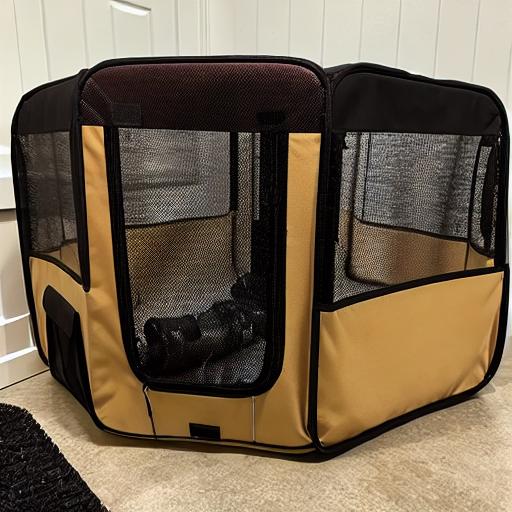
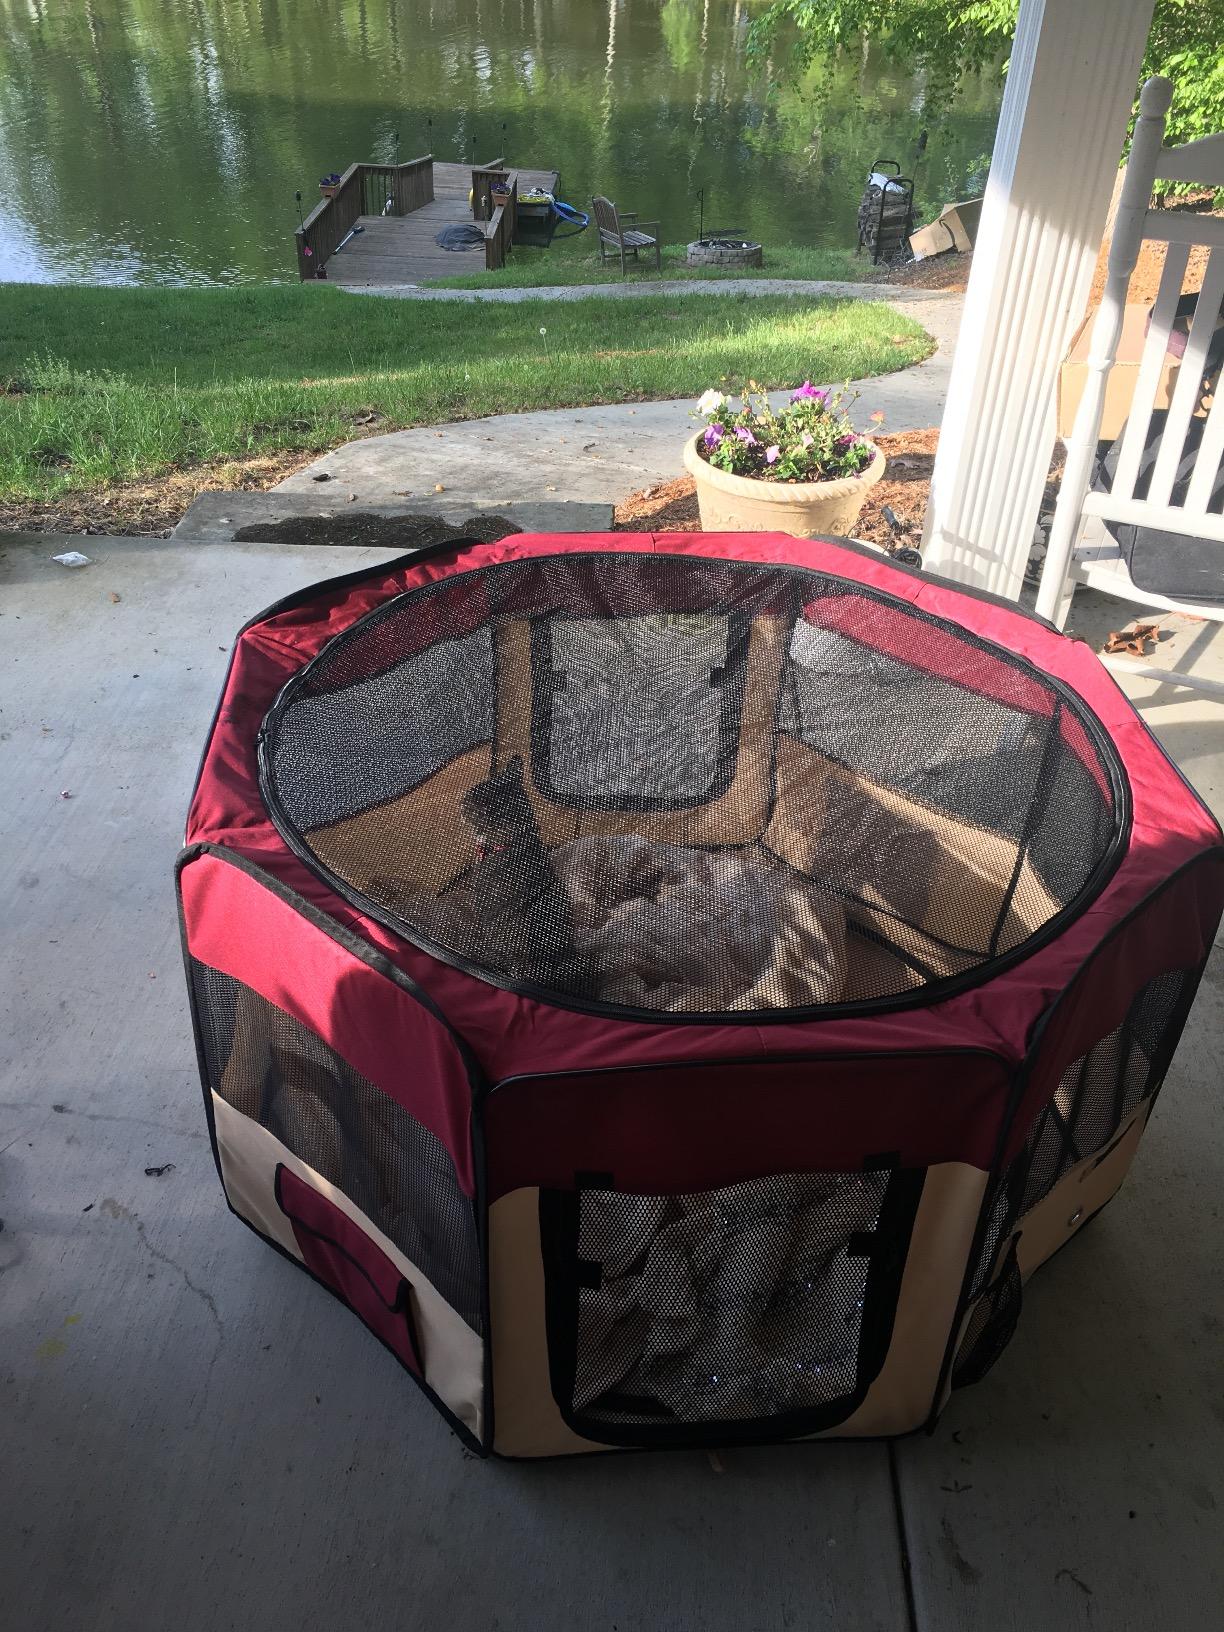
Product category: items_kennel
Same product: no